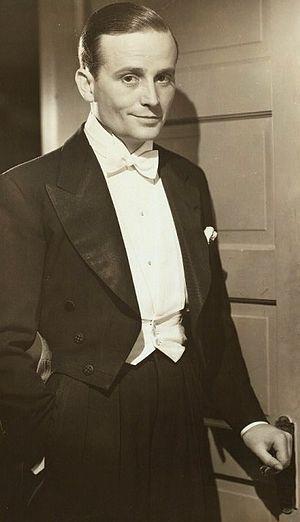
One More River est un film américain réalisé par James Whale d'après une nouvelle de John Galsworthy. Le film, sorti en 1934, marque les débuts au cinéma de Jane Wyatt.
Frank Lawton est un acteur anglais, de son nom complet Frank Lawton Mokeley, né le 30 septembre 1904 à Londres, ville où il est mort le 10 juin 1969.